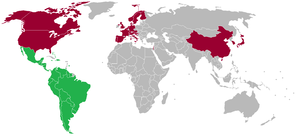
Den Interamerikanske Udviklingsbank
Lande, der låner, er markeret i grønt, mens lande, der udlåner er markeret med bordeaux.
Den Interamerikanske Udviklingsbank er en udviklingsbank, der blev dannet i 1959 for at understøtte social og økonomisk udvikling i Sydamerika, Mellemamerika og Caribien. Banken har 48 medlemslande, hvoraf 26 optager lån, mens de resterende 22 udsteder dem. Begge parter er repræsenteret i bankens styrelse.